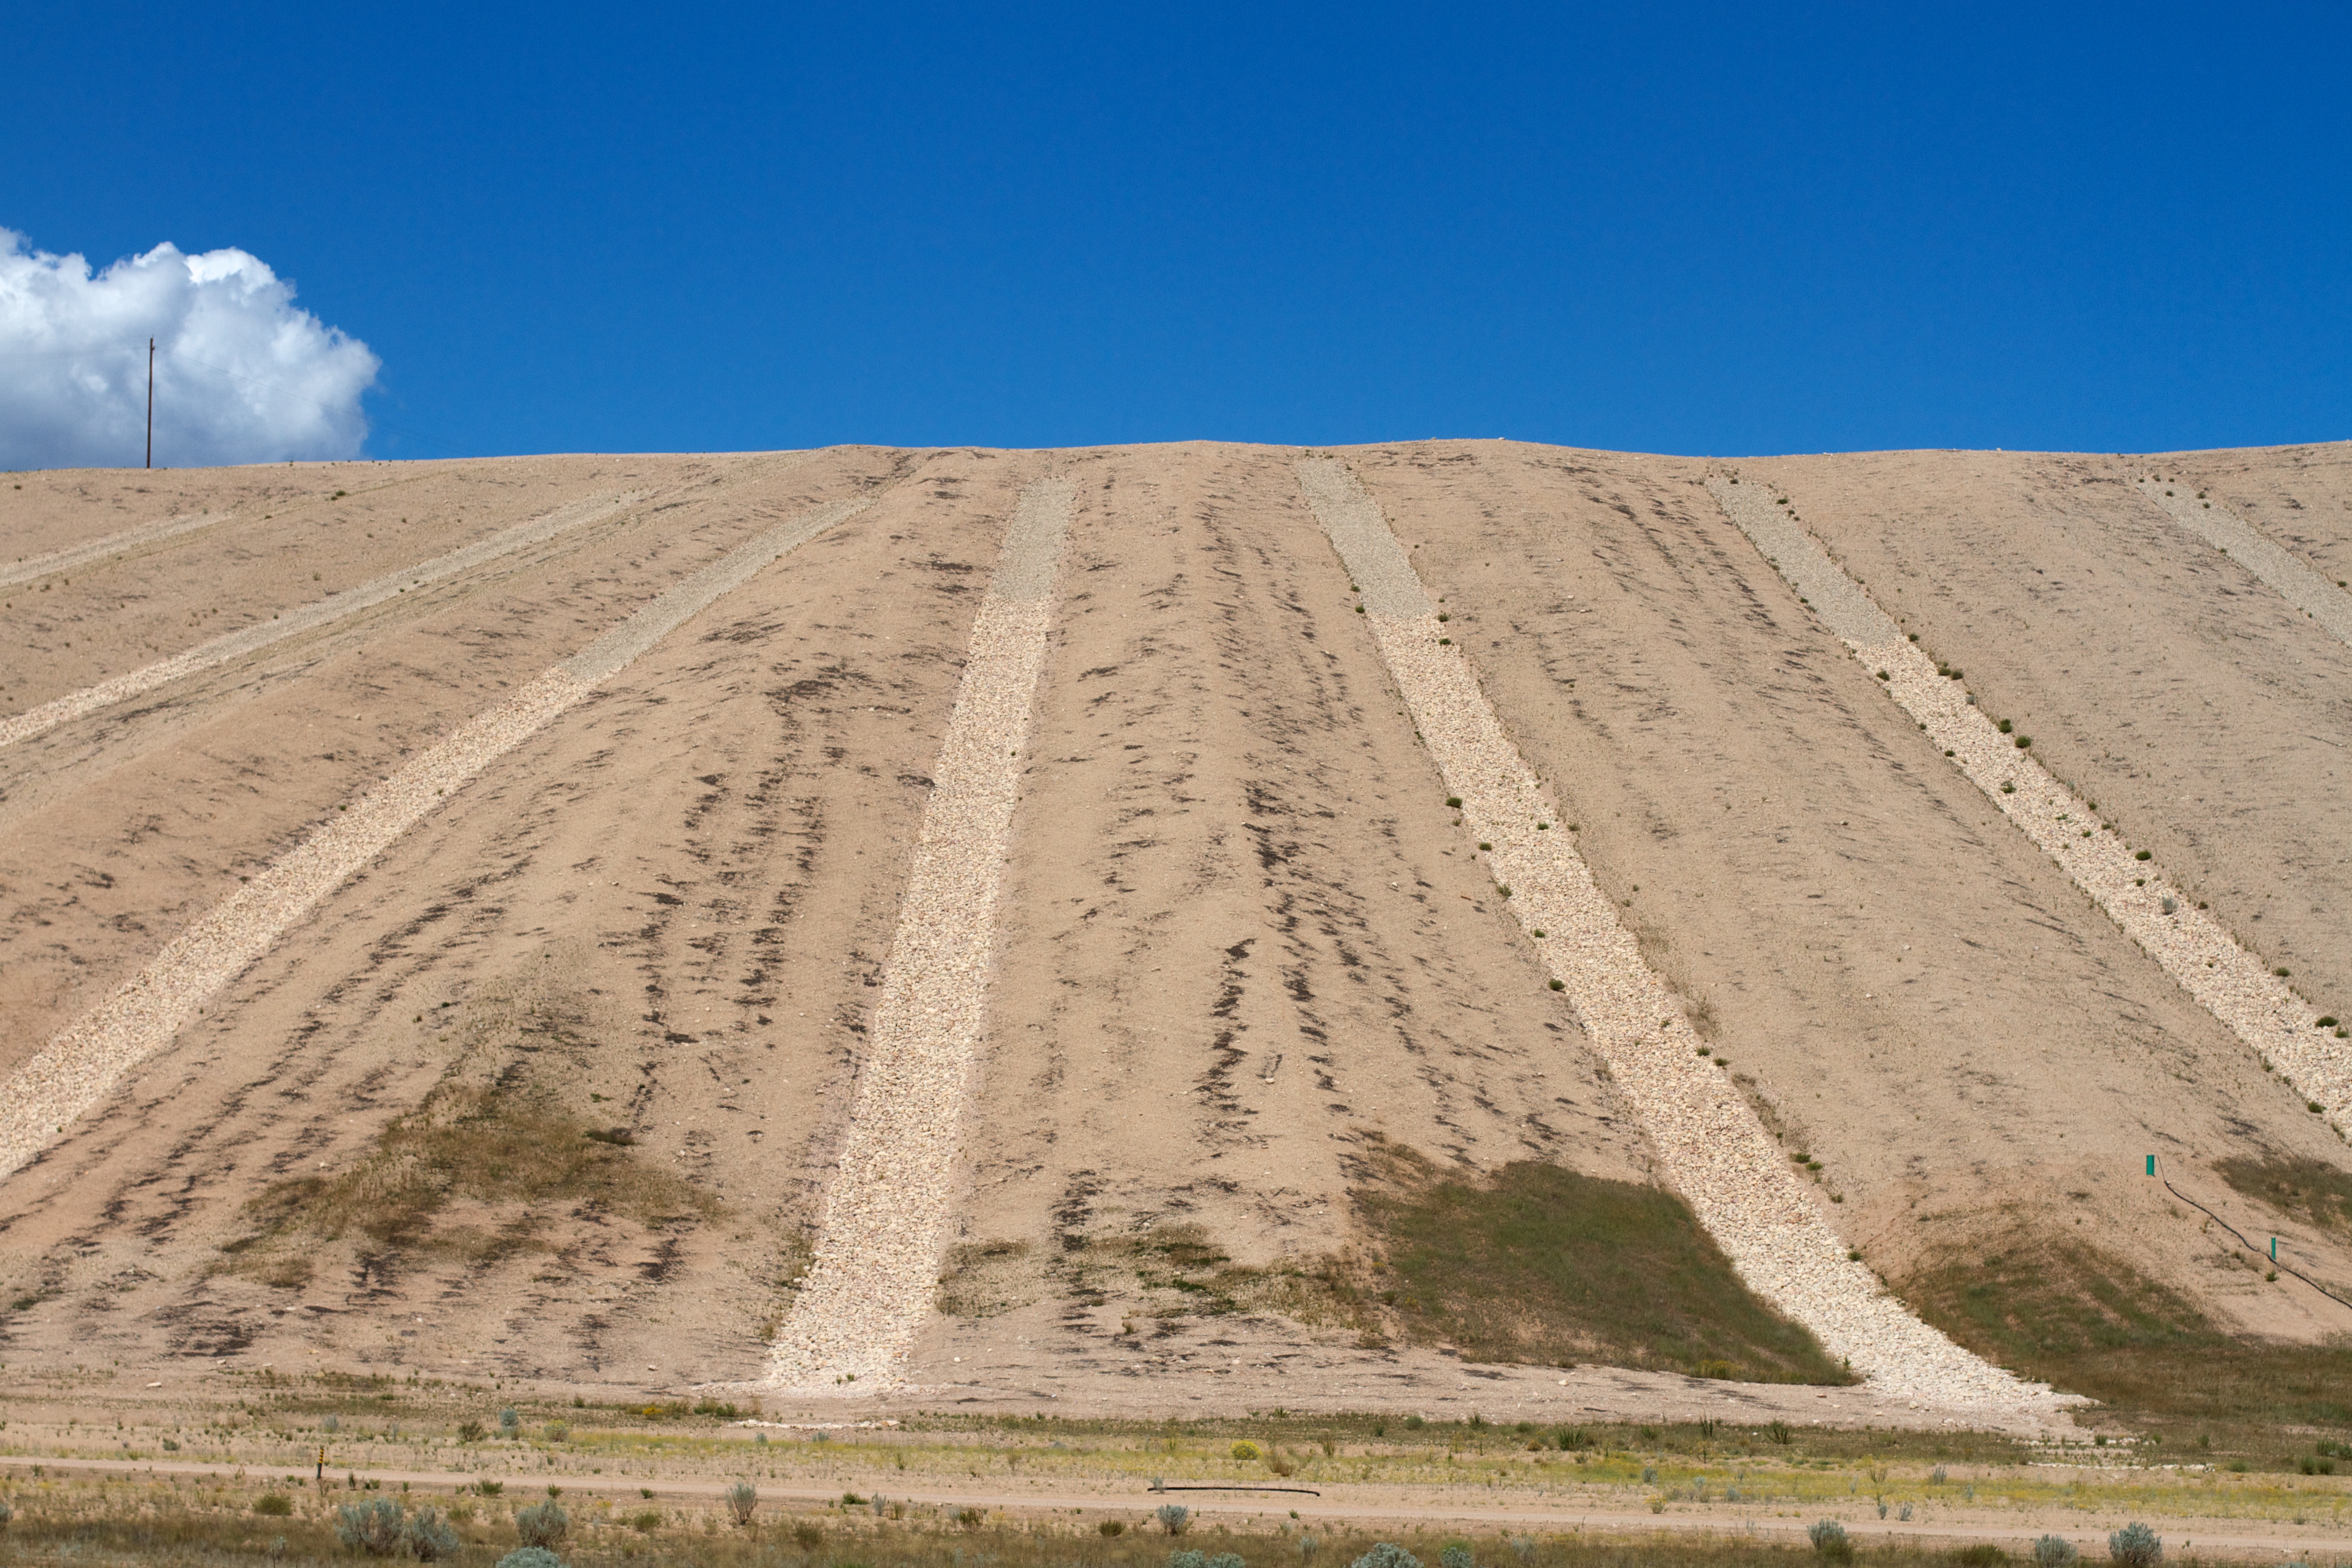
landscape, field, prairie, monument, soil, plain, badlands, plateau, ecosystem, wadi, mound, steppe, natural environment, spoil tip